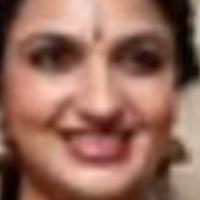
Age group: age 31-40